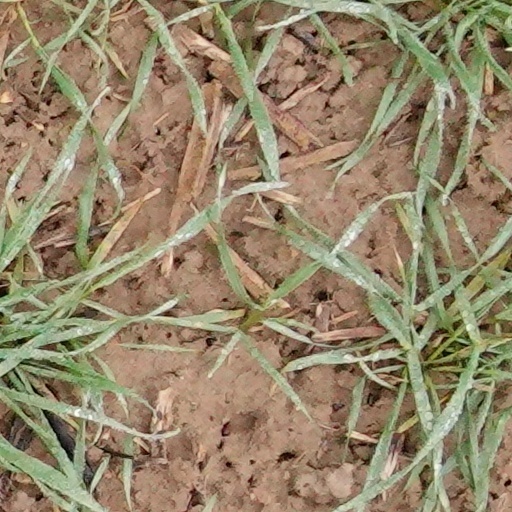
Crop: wheat